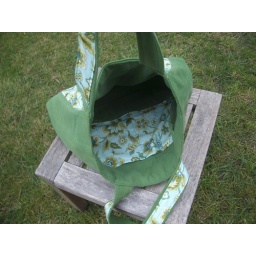
showing the inside of the &amp;quot;pleated beauty&amp;quot; bag from bend-the-rules sewing book by amy karol of the angrychicken blog.